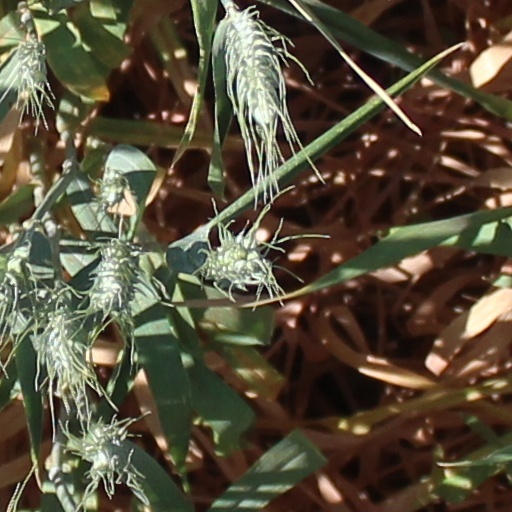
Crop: wheat